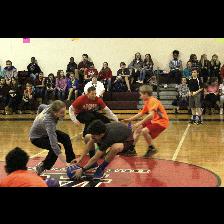
Label: Human